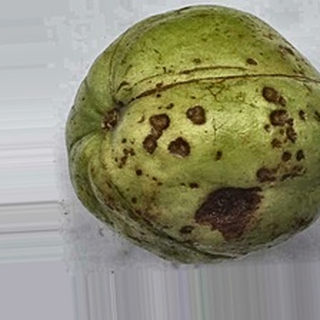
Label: guava_anthracnose